Artistic merit

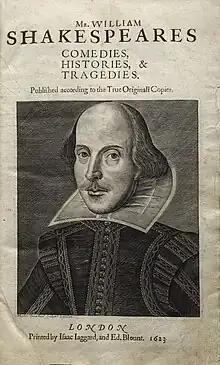
The works of English playwright William Shakespeare are considered by many to be among the highest achievements in Western art.

Artistic merit is the artistic quality or value of any given work of art, music, film, literature, sculpture or painting.